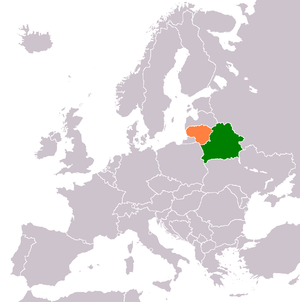
La Biélorussie et la Lituanie entretiennent des relations extérieures en tant que pays partageant une frontière commune. Ces deux pays partage une histoire commune depuis le XIIᵉ siècle lorsque le Grand-duché de Lituanie couvrait la région. Le territoire était au carrefour des influences russes, baltes et prussiennes.